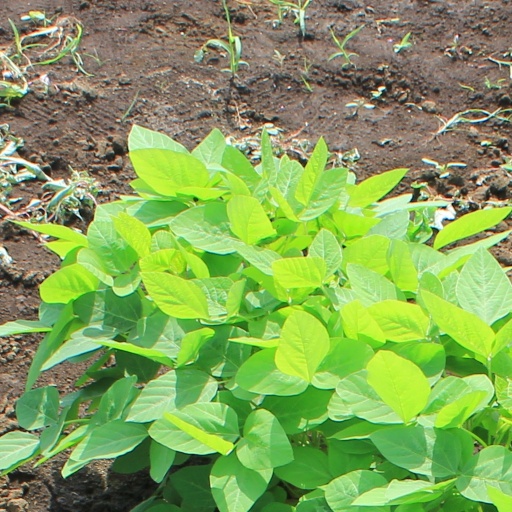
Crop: soybean